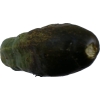
Label: cucumber